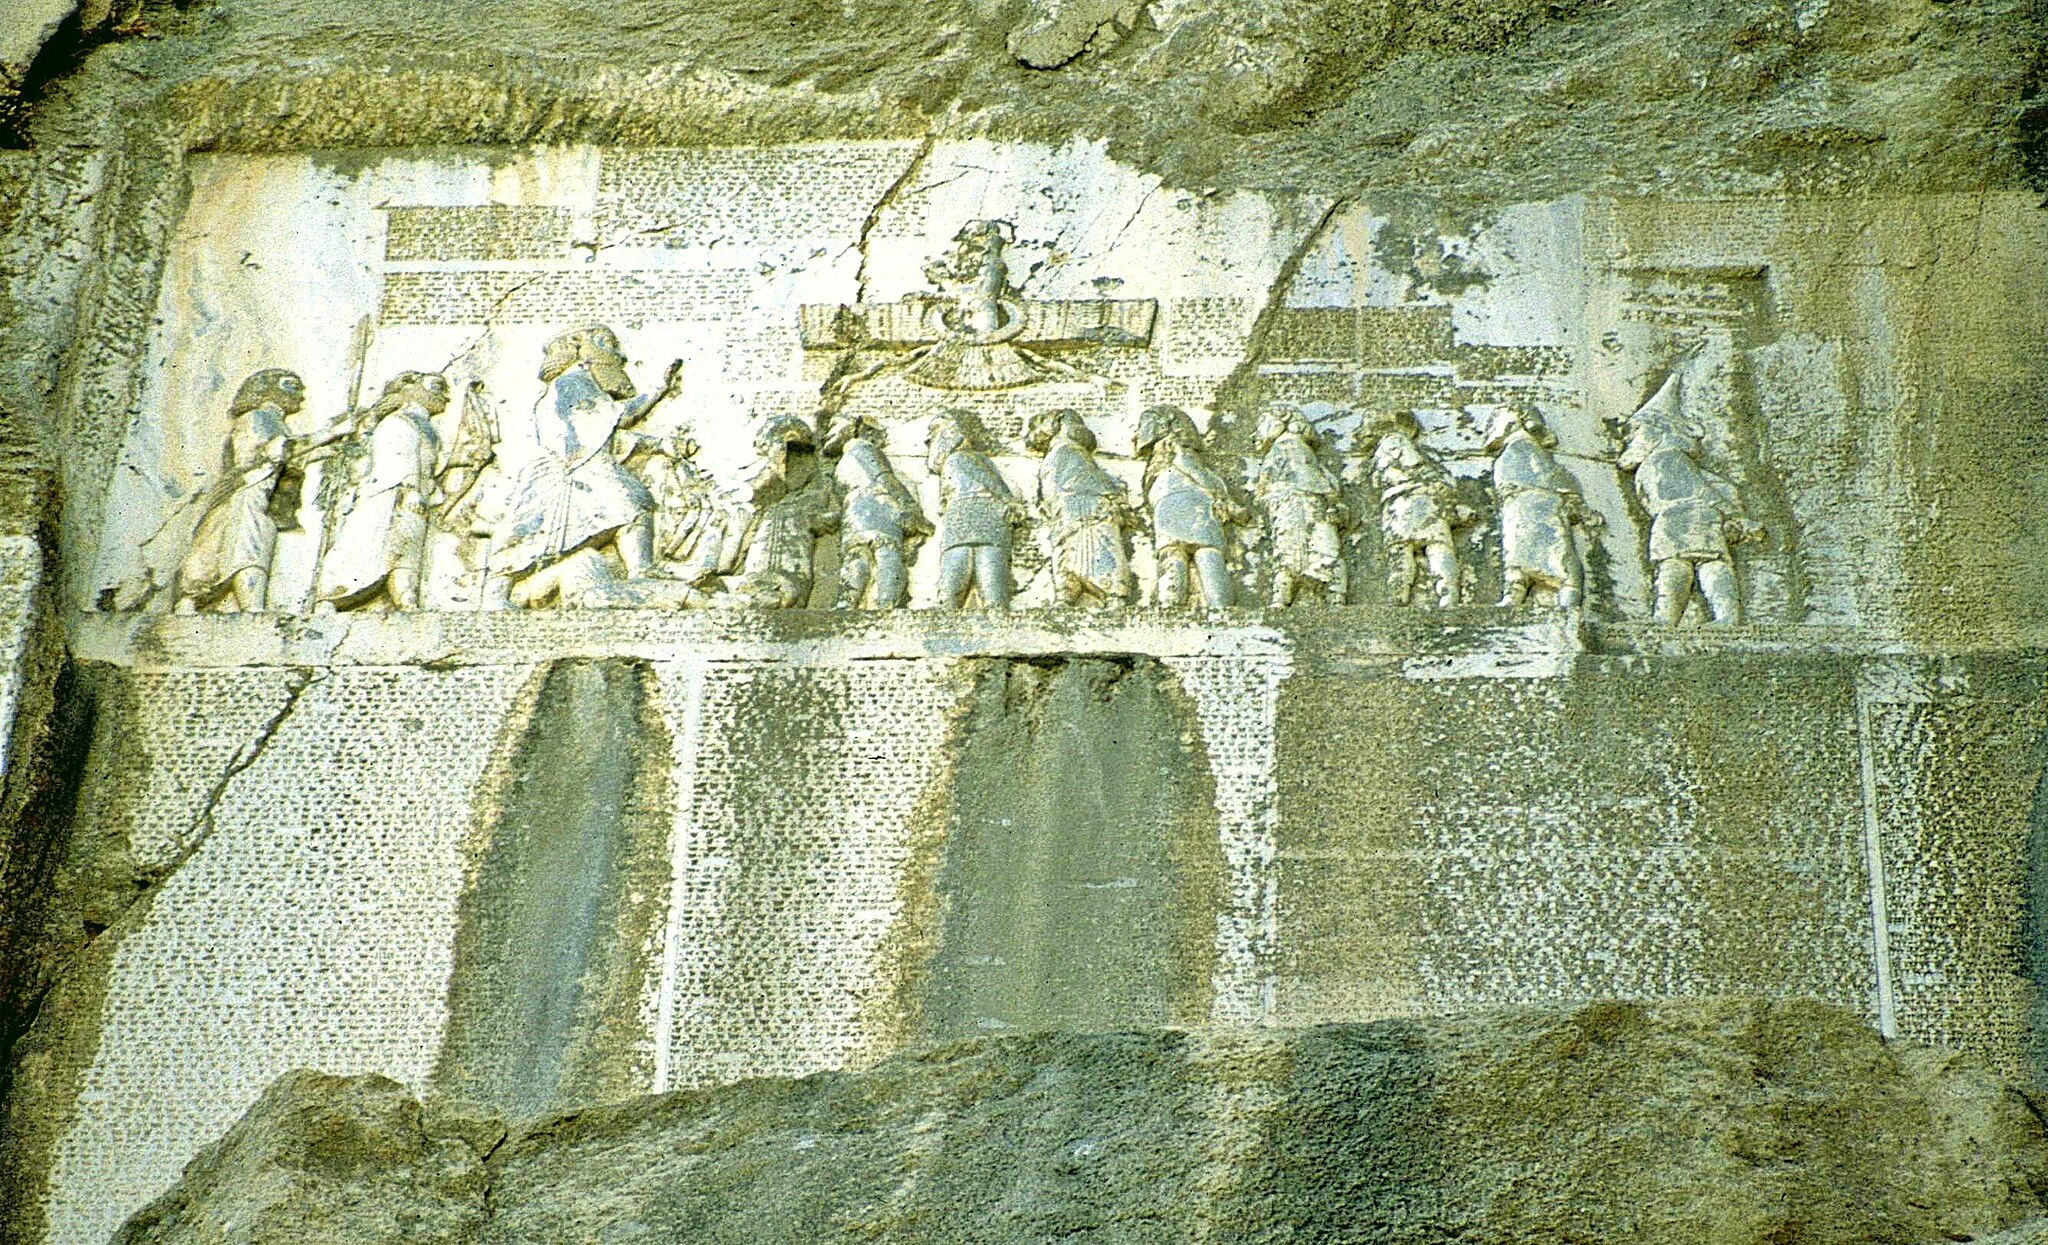
Title: IranBisotunDareiosRelief2
Description: Dareios-Relief
Date: 1991-09
Categories: Behistun Inscription, Self-published work, Files by Ziegler175, September 1991 in Iran